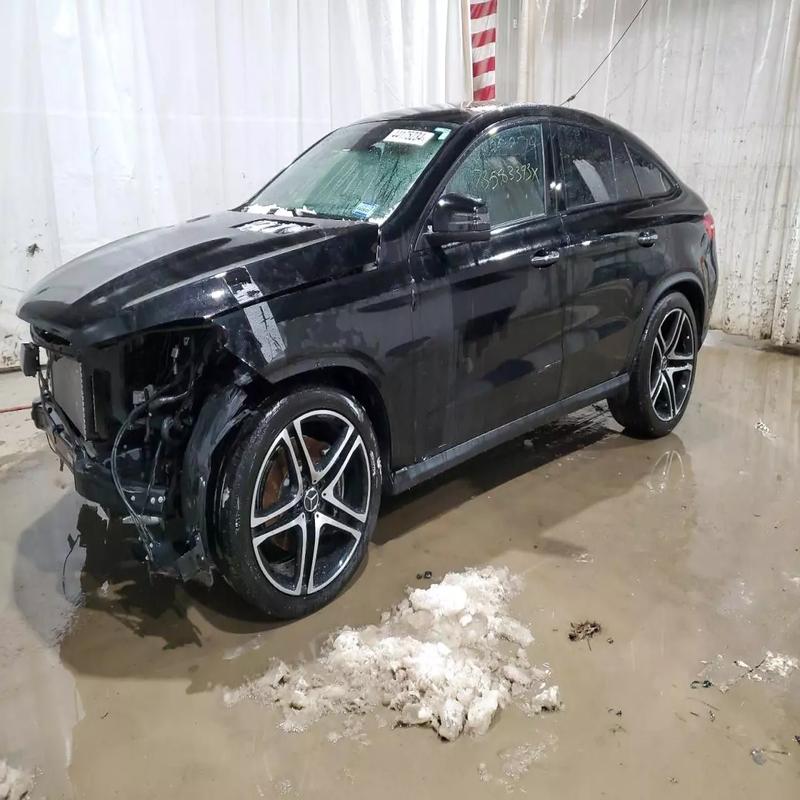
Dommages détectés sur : plaque d'immatriculation avant, pare-choc avant, feu avant droit, feu avant gauche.
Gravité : majeur